Willem Piso

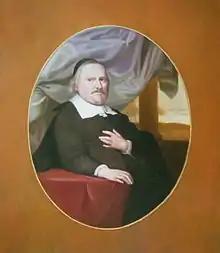
Willem Piso by Jan de Baen (1662)

Willem Piso (in Dutch Willem Pies, in Latin Gulielmus Piso, also called Guilherme Piso in Portuguese) (1611 in Leiden – 28 November 1678 in Amsterdam) was a Dutch physician and naturalist who participated as an expedition doctor in Dutch Brazil from 1637 – 1644, sponsored by count Johan Maurits van Nassau-Siegen and the Dutch West India Company. Piso became one of the founders of tropical medicine.